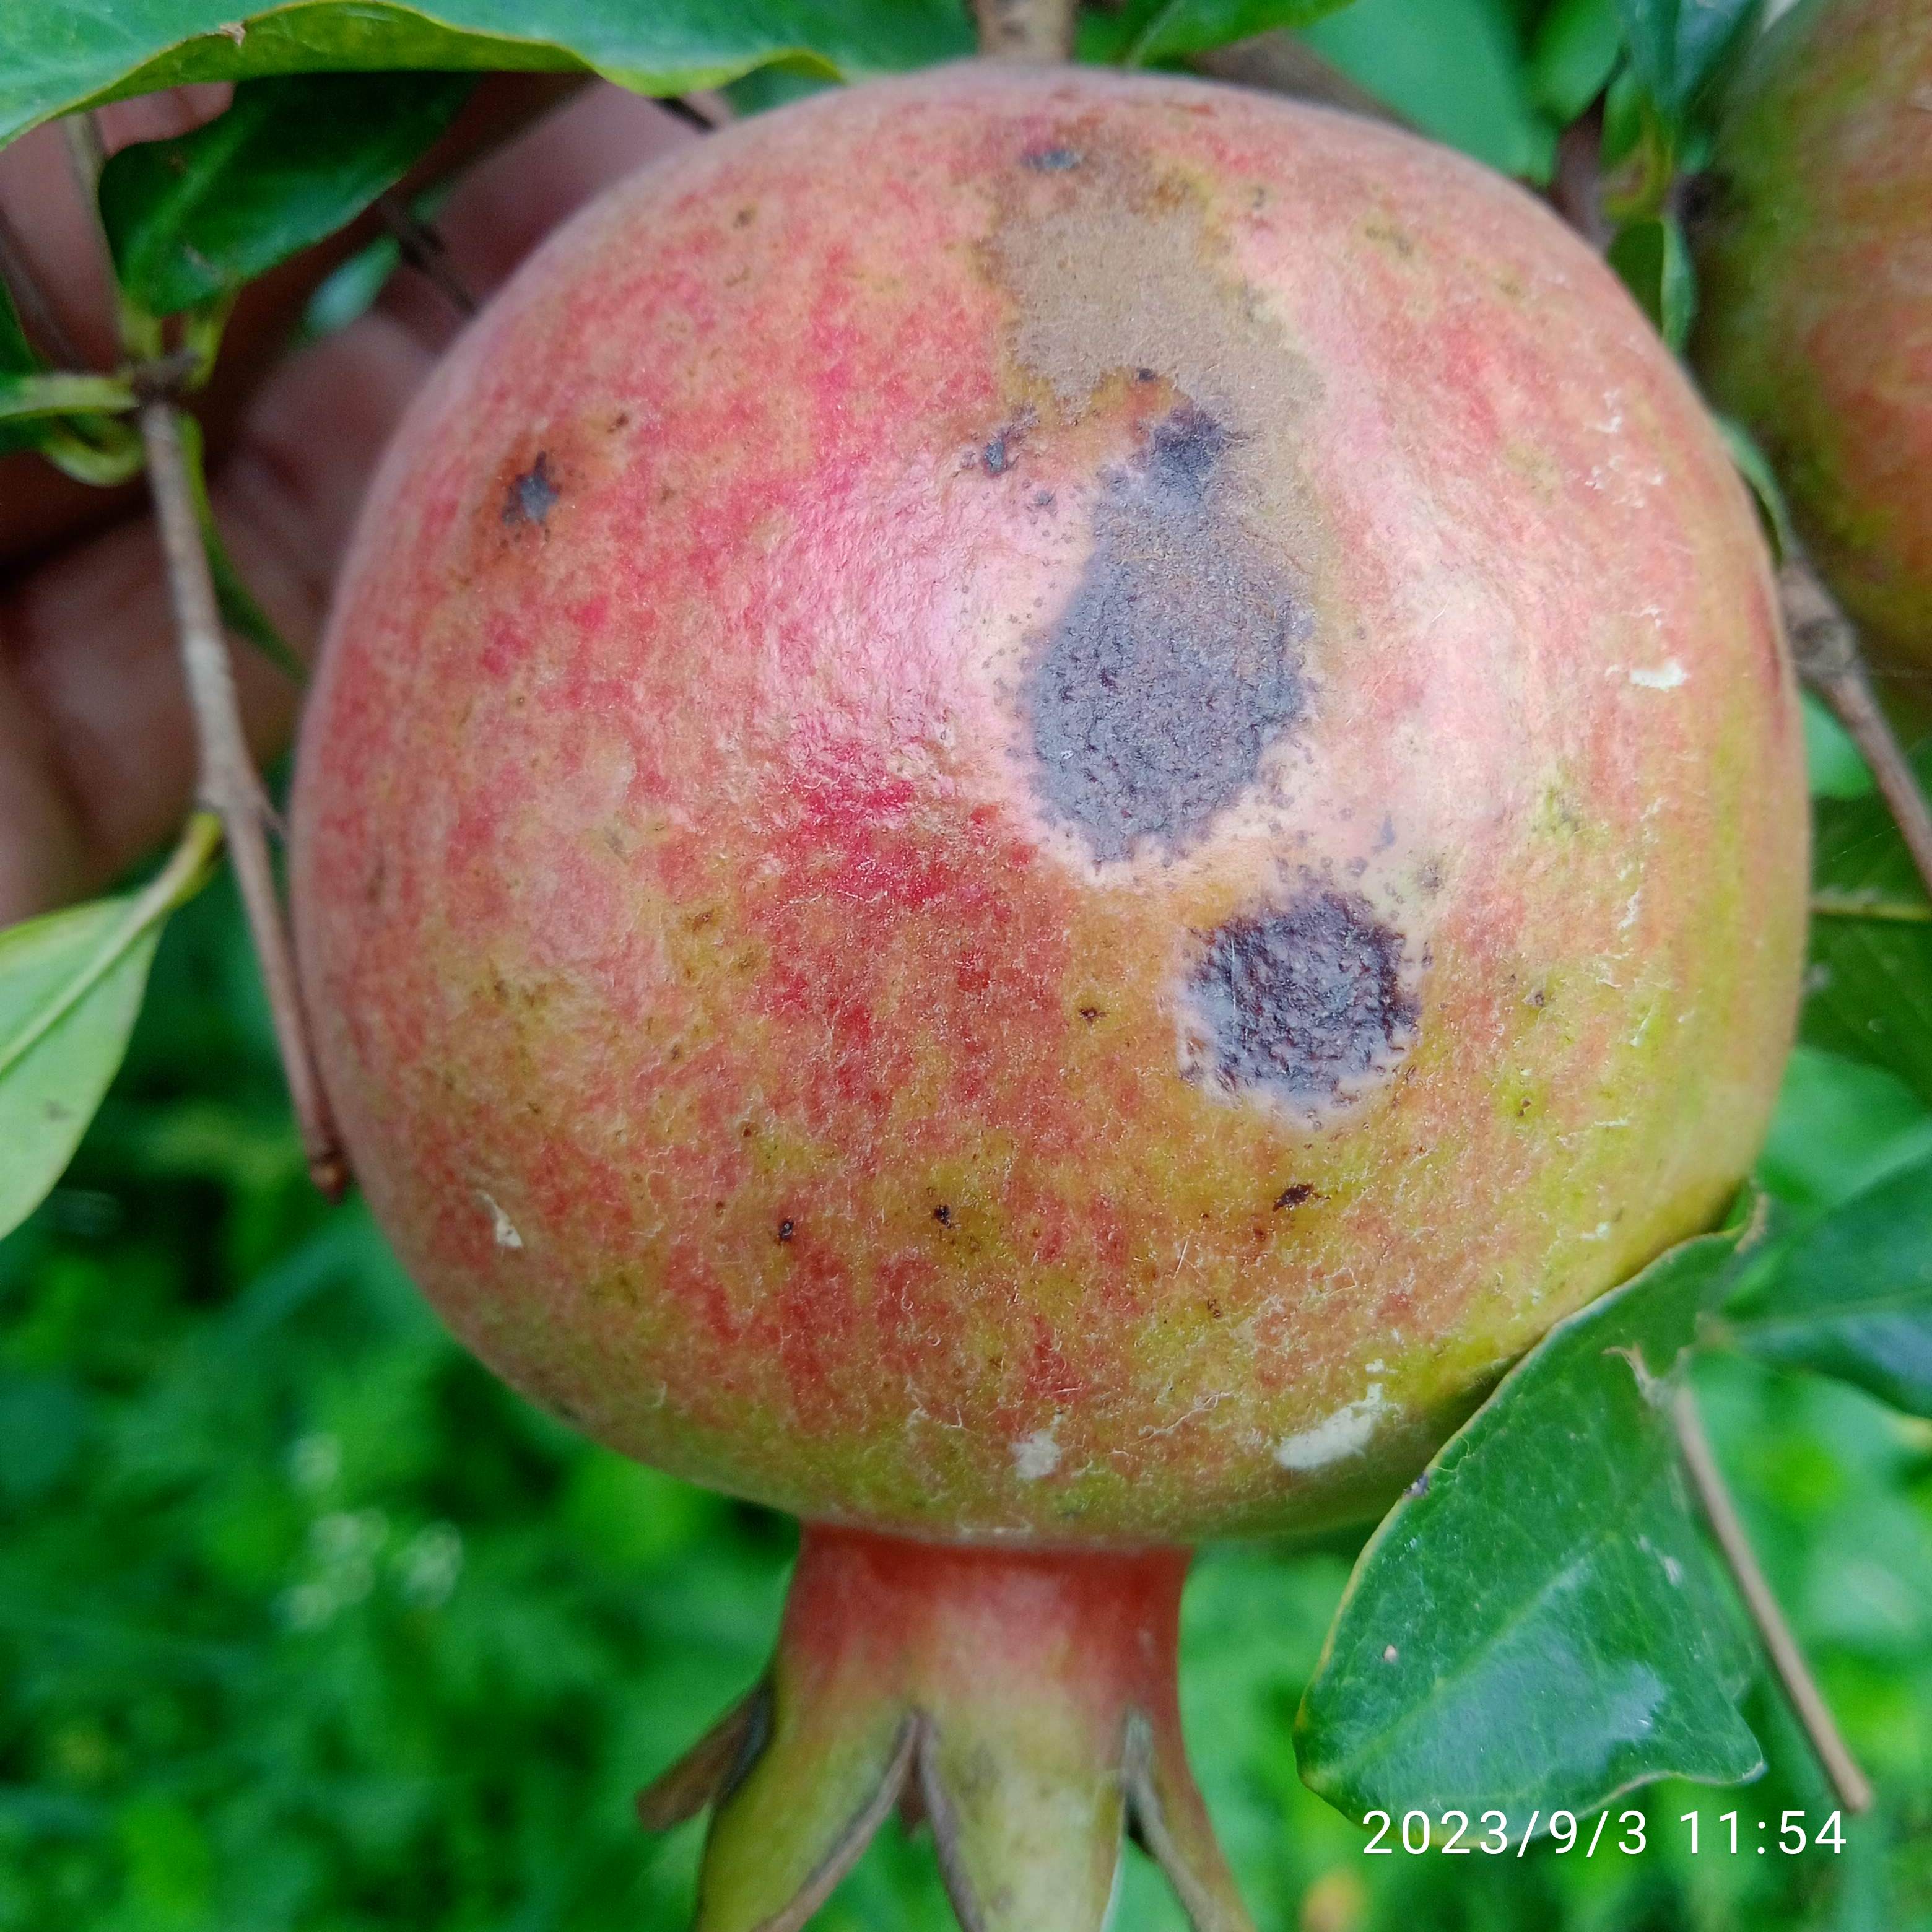
Label: Anthracnose